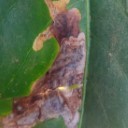
Label: Miner